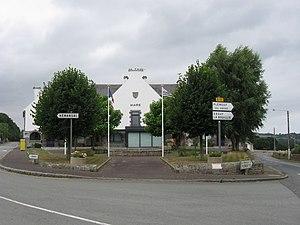
Mairie de Hénanbihen. (Côtes-d'Armor, région Bretagne).
Hénanbihen [enɑ̃biɛ̃] est une commune française située dans le département des Côtes-d'Armor en région Bretagne.